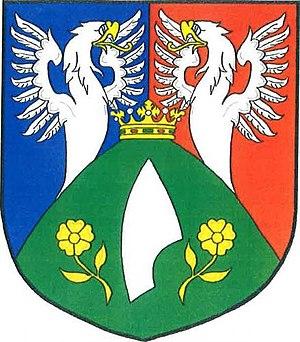
Orličky est une commune du district d'Ústí nad Orlicí, dans la région de Pardubice, en République tchèque. Sa population s'élevait à 301 habitants en 2017.